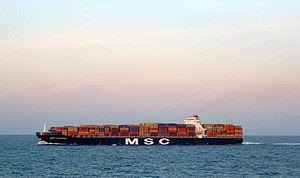
Le MSC Flaminia est un porte-conteneurs naviguant sous pavillon Maltais pour le compte de la Mediterranean Shipping Company.